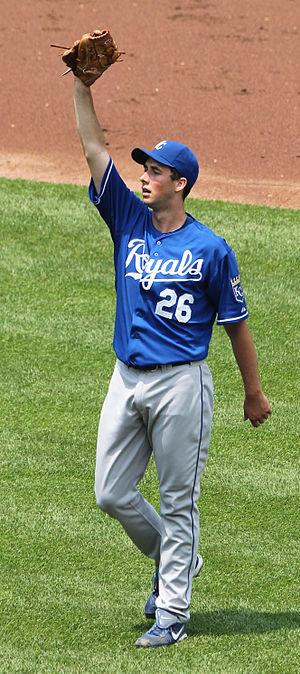
Jeffrey William Francis est un lanceur gaucher de la Ligue majeure de baseball.